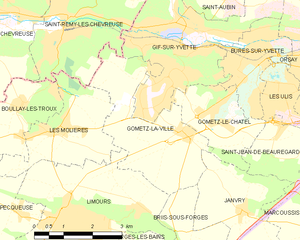
Carte des communes françaises Gometz-la-Ville